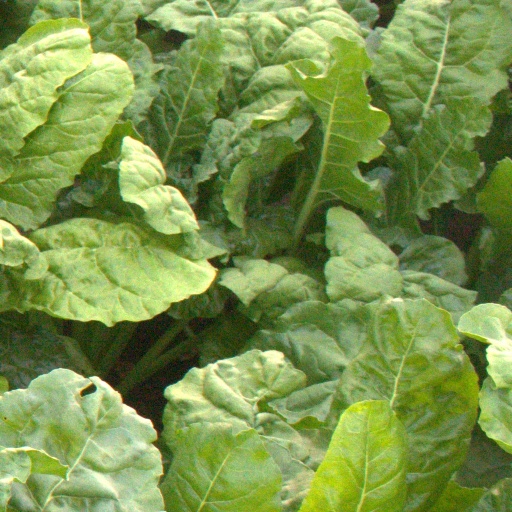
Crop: sugar beet